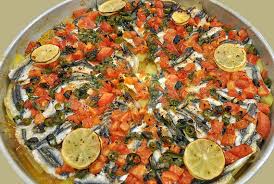
Yemek: hamsi